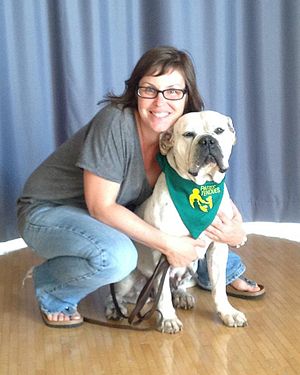
Leavitt Bulldog
Therapy dog team
Leavitt Bulldog er i det sene 20. århundrede en genskabelse af den engelske Bulldog, som racen så ud i begyndelsen af det 19. århundrede, i storhedens tid omkring 1820. I modsætning til engelsk Bulldogs på den tids skildringer af racen fra næsten to århundreder tidligere viste sundere, mere adrætte hunde med en god arbejdsevne. I modsætning til racen i det 19. århundrede, har Leavitt Bulldog et fredsommeligt temperament. Det er en af flere racer, der er udviklet med henblik på at overvinde den Leavitt Bulldog, blev udviklet af opdrætter David Leavitt, som oprindeligt navngav den som Olde English Bulldog. Men efter racestandarder blev udviklet, og racen afveg i udseende fra de oprindelige blodlinjer, som foranledigede til det nye navn og oprettelse af en særskilt avlsforening.